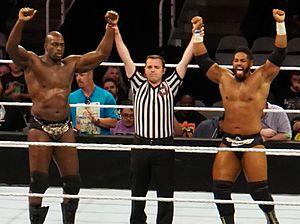
The Prime Time Players était une équipe de catcheurs face composée de Darren Young et Titus O'Neil. Ils travaillent actuellement à la World Wrestling Entertainment.